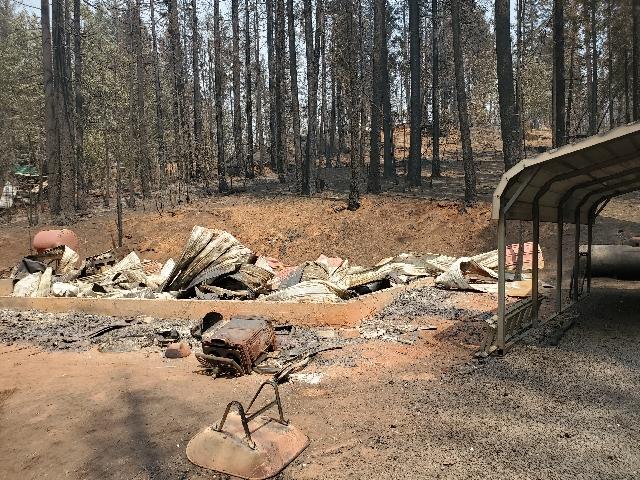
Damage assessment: destroyed